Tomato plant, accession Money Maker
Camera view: tilt-top (135 deg); turntable rotation: 90 degrees
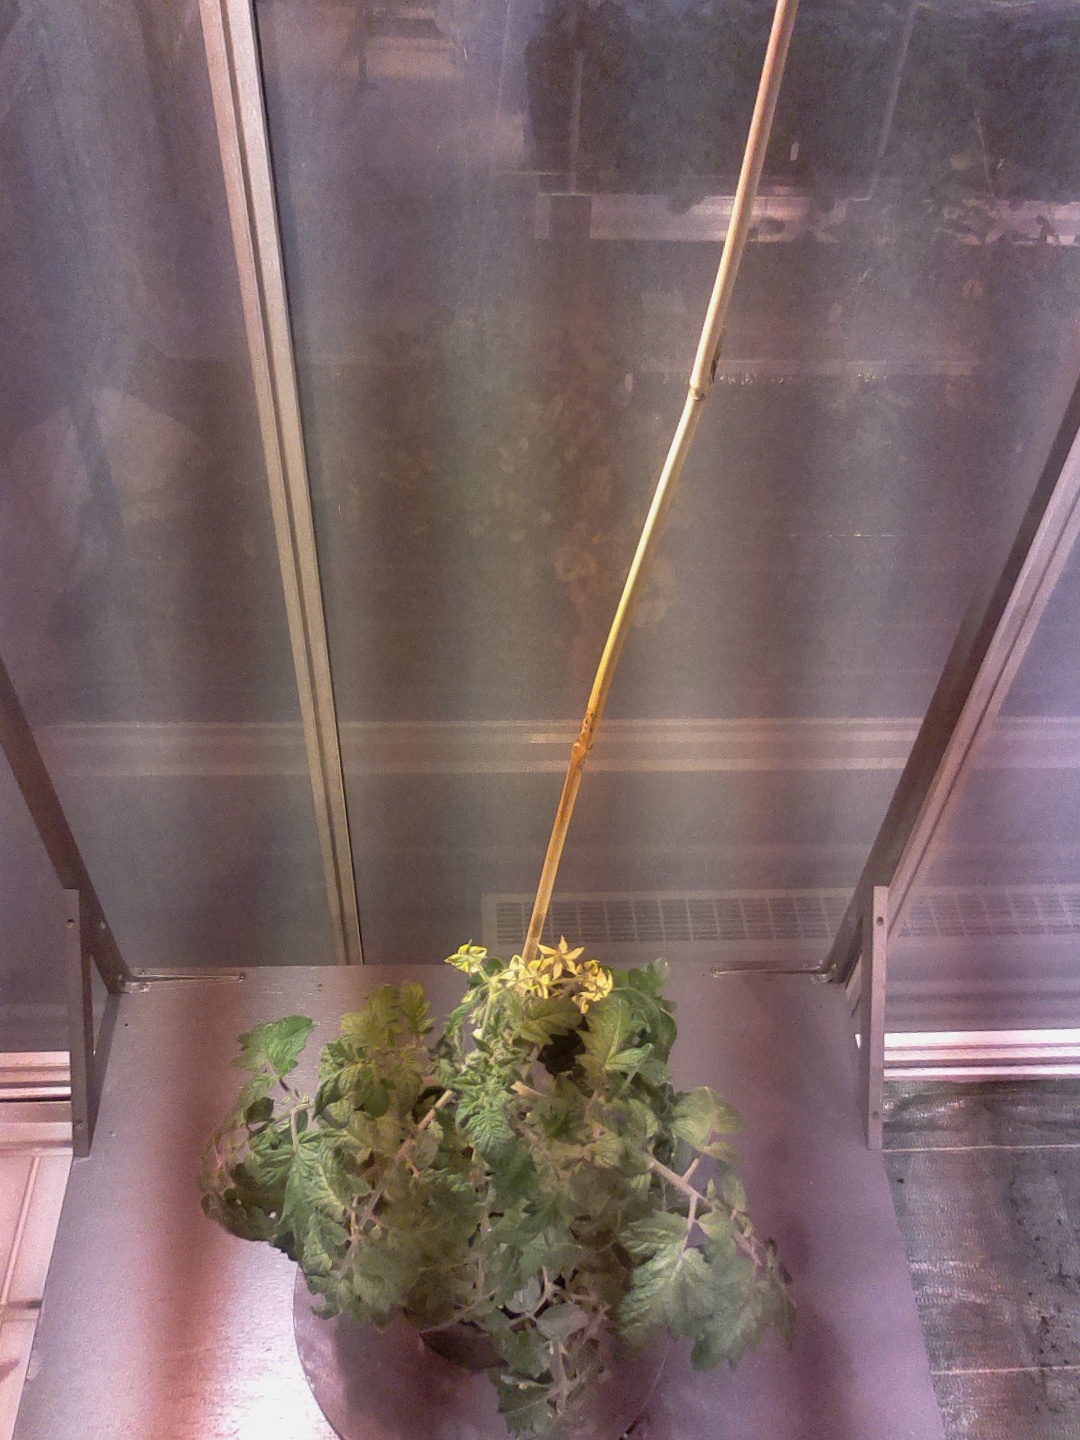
BBCH growth stage 67: Full flowering, 70%-80% of flowers open, more petals falling